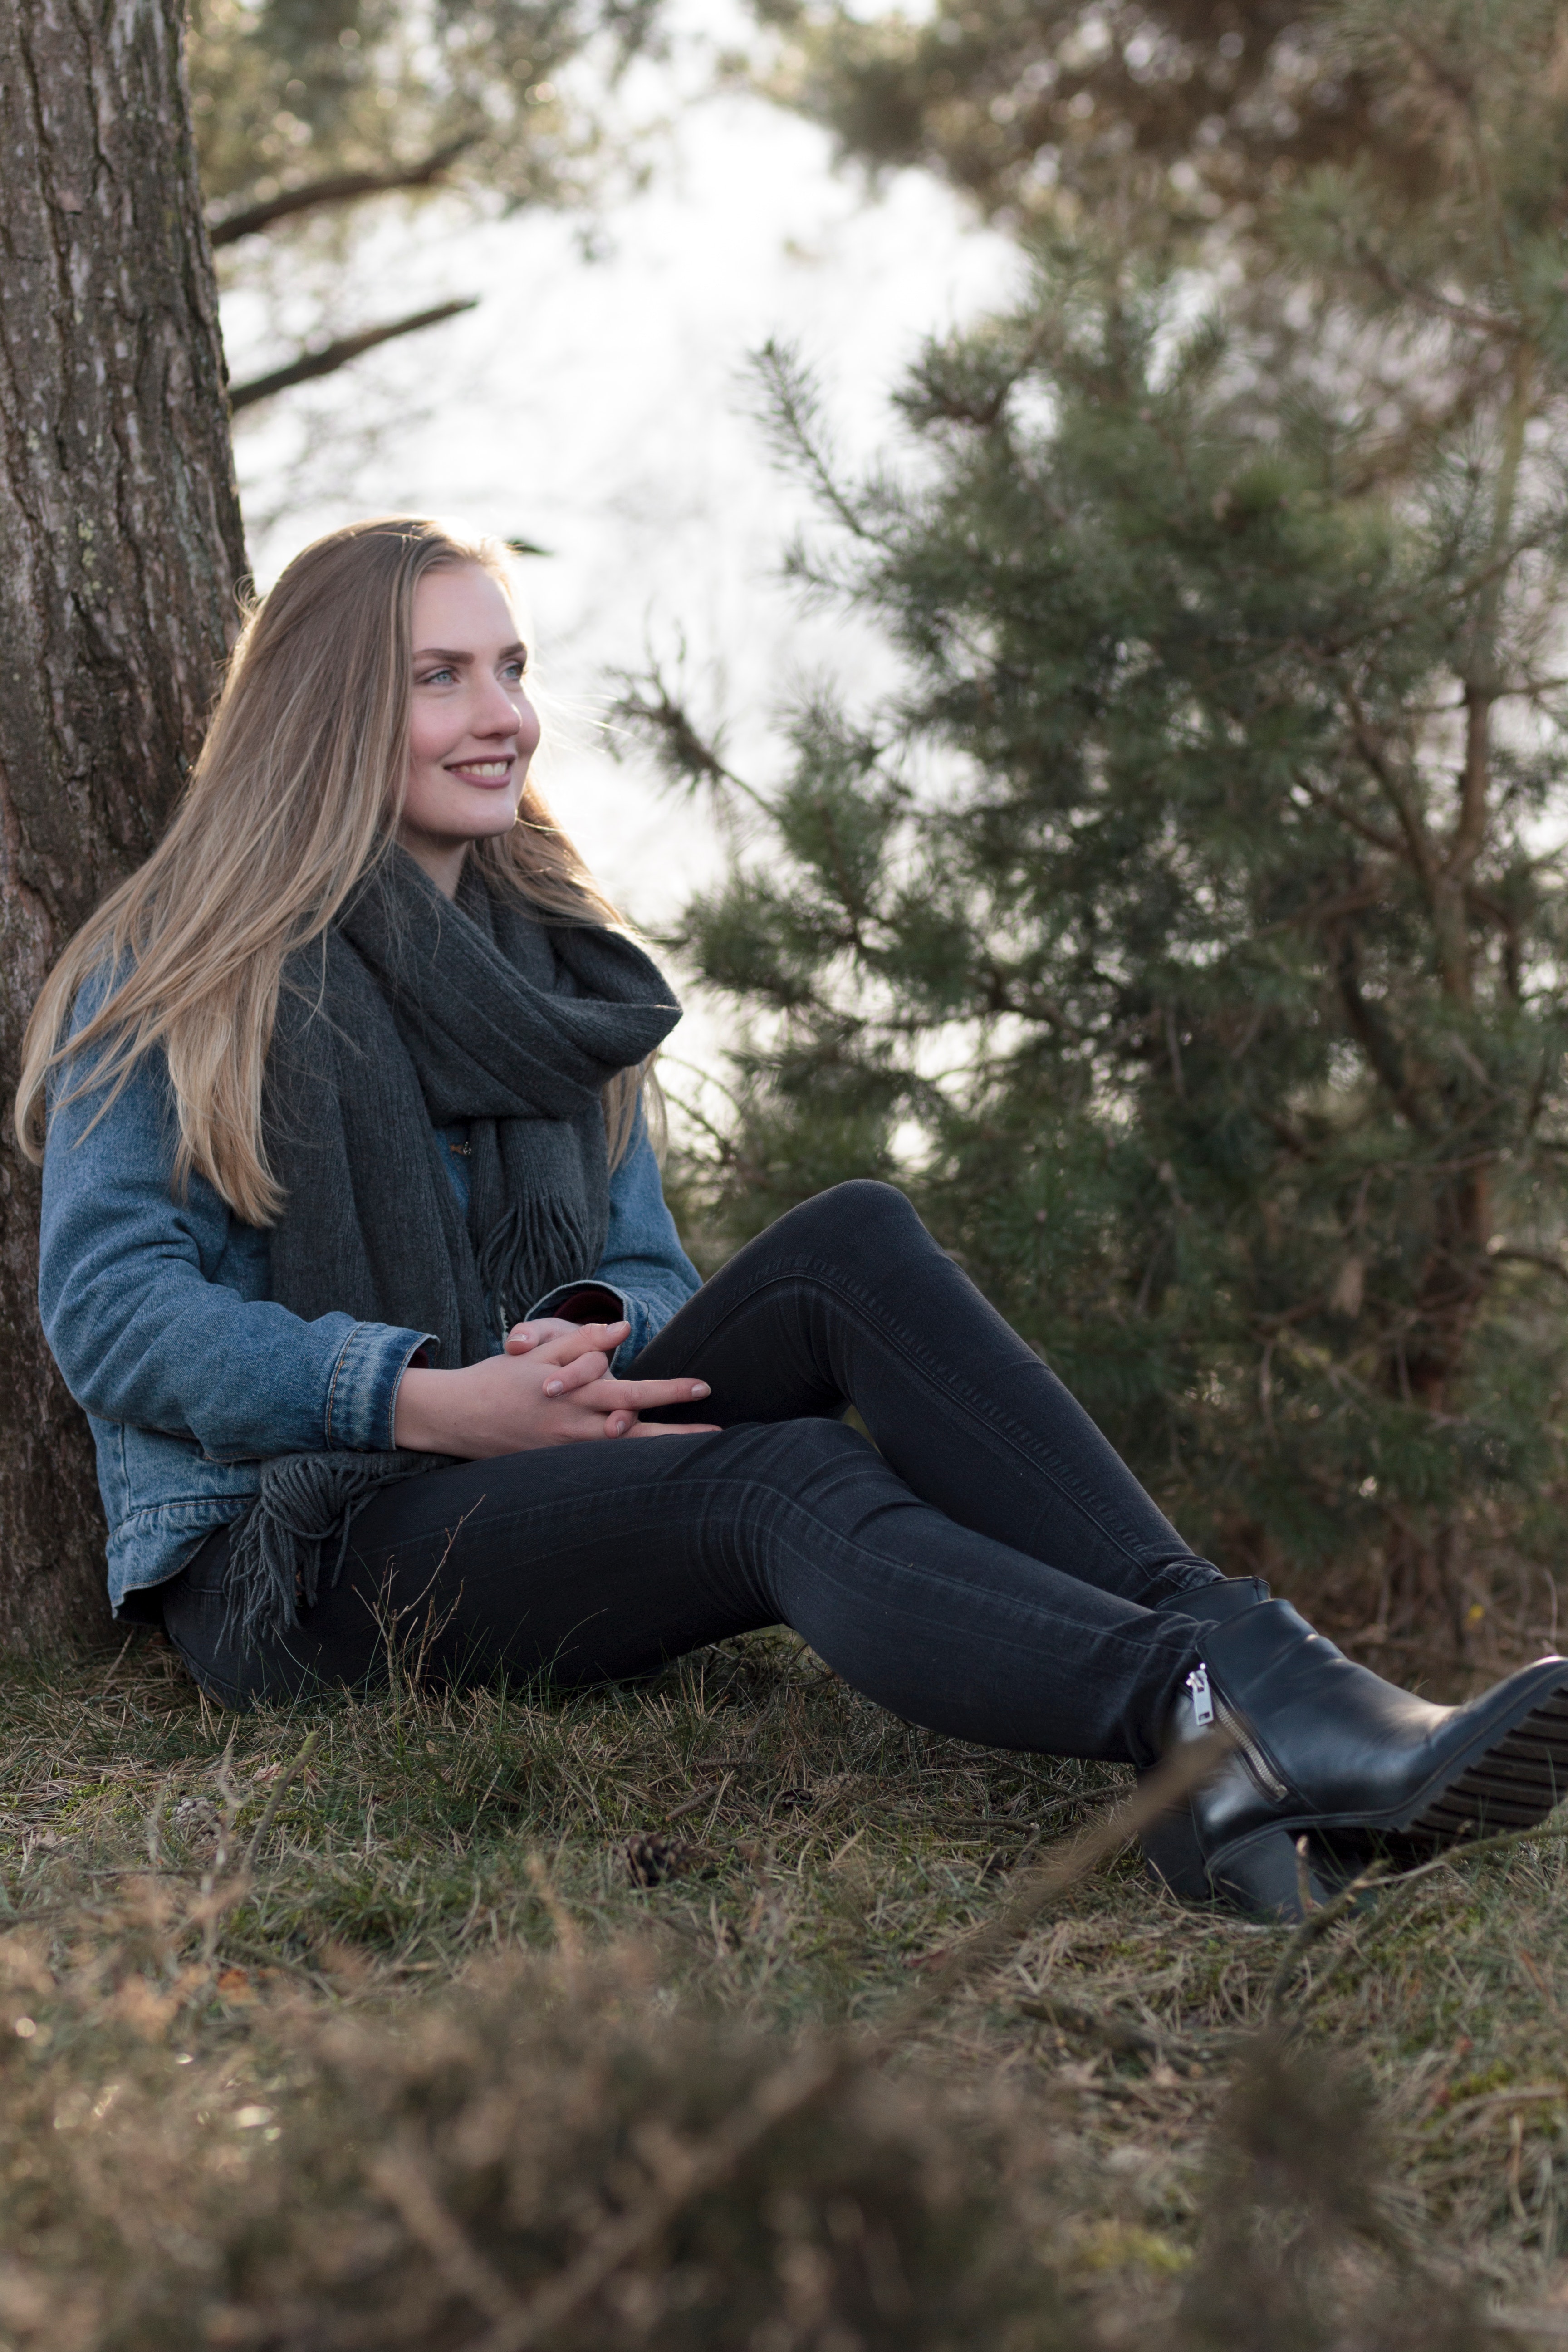
People in nature, sitting, photograph, beauty, jeans, blond, grass, tree, brown, footwear, leg, fashion, photography, leaf, long hair, brown hair, model, forest, sunlight, textile, photo shoot, boot, denim, smile, shoe, plant, riding boot, winter, tights, jacket, knee, woodland, fur, human leg, leather, trousers, portrait photography, leggings, style, thigh